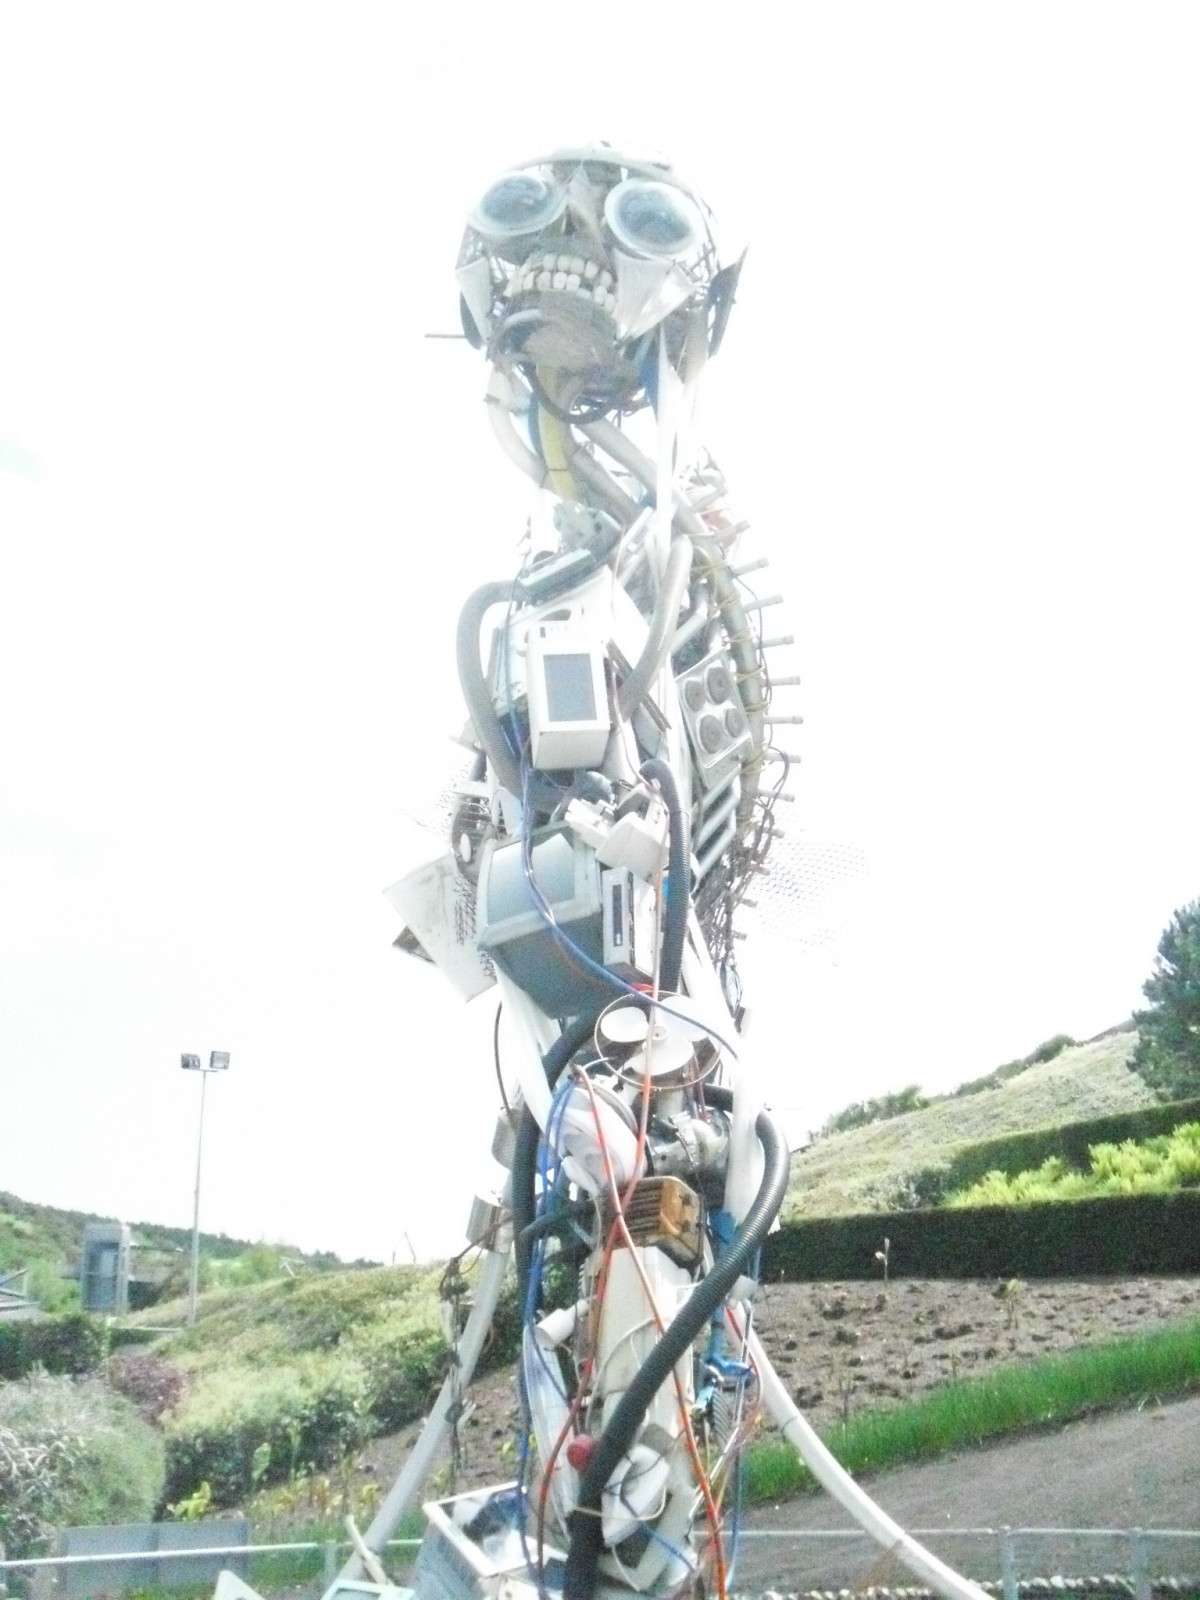
Tags: sculpture